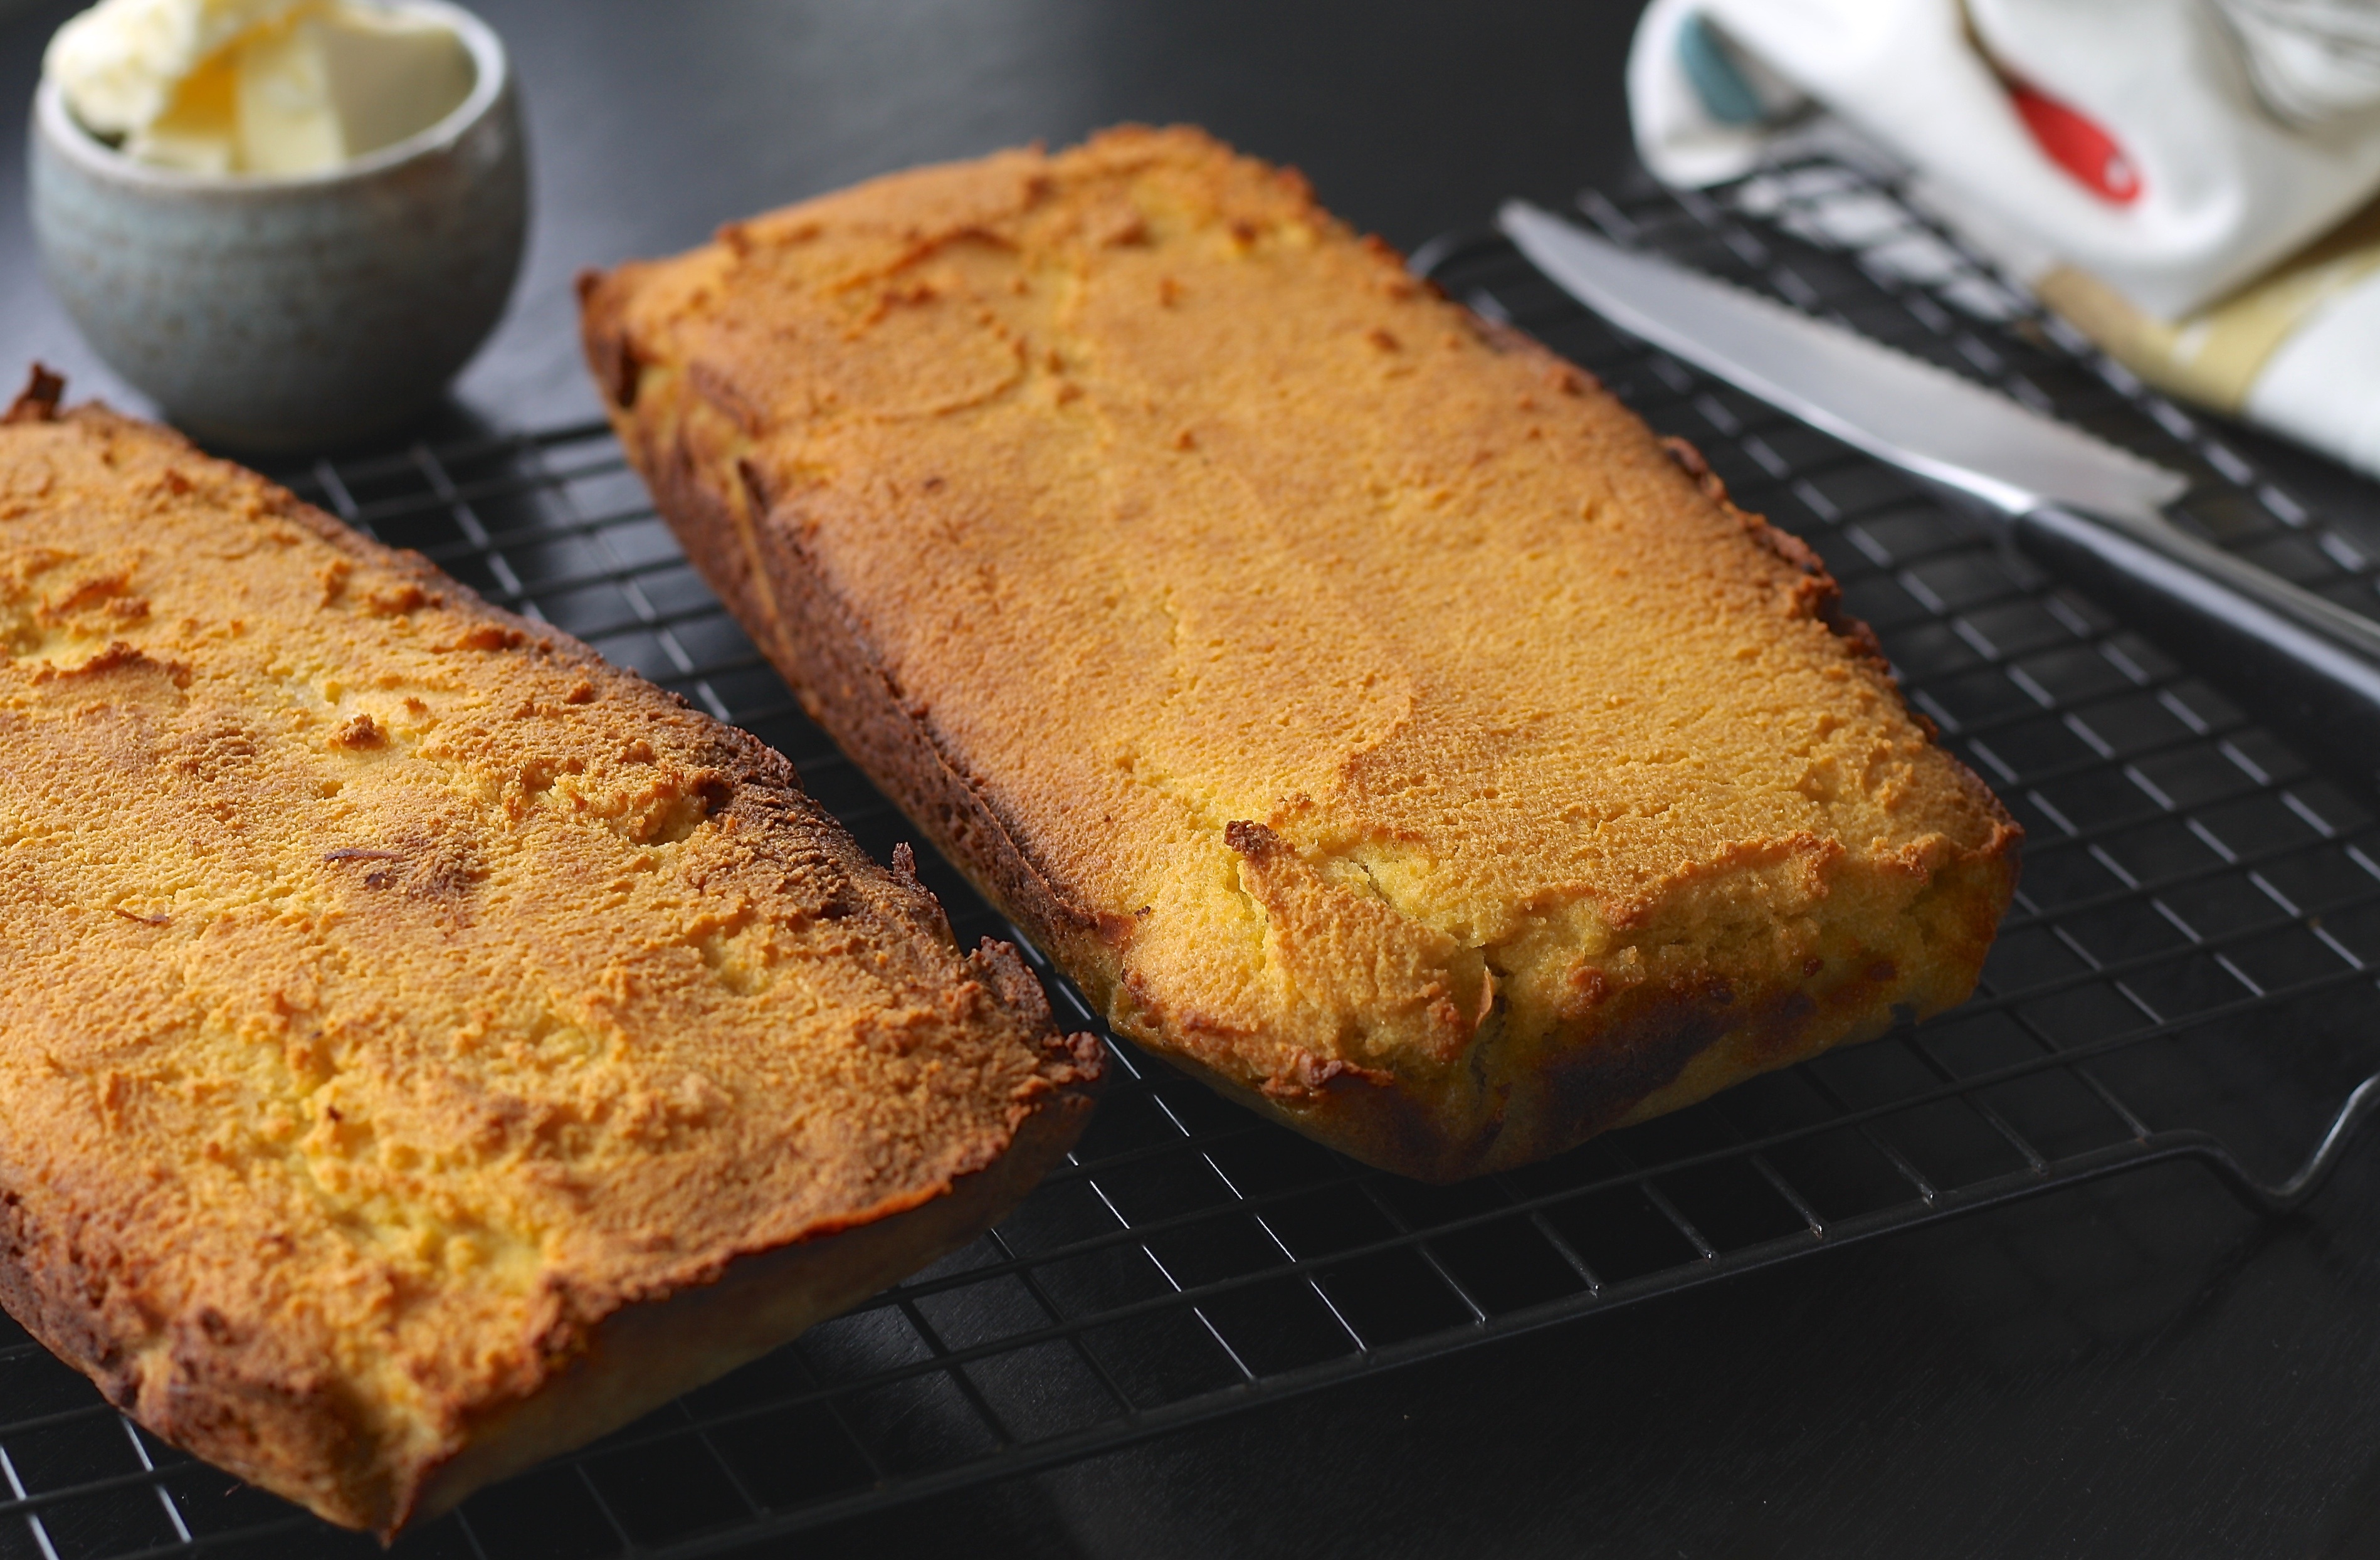
grain, dish, meal, food, cooking, produce, fresh, kitchen, breakfast, baking, gourmet, healthy, snack, dessert, cuisine, delicious, homemade, bread, bakery, dough, loaf, baked, butter, nutrition, tasty, traditional, organic, baked goods, gluten free, banana bread